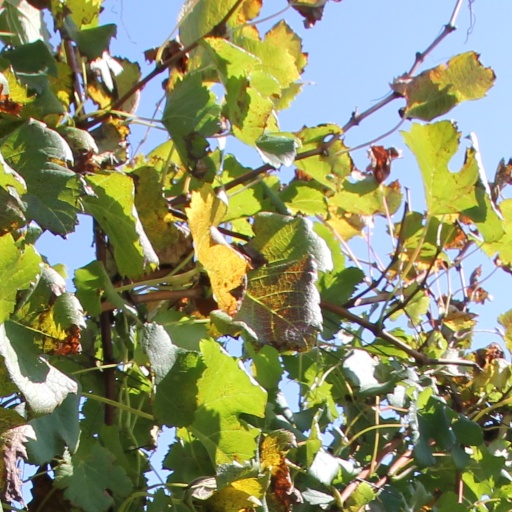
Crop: grape